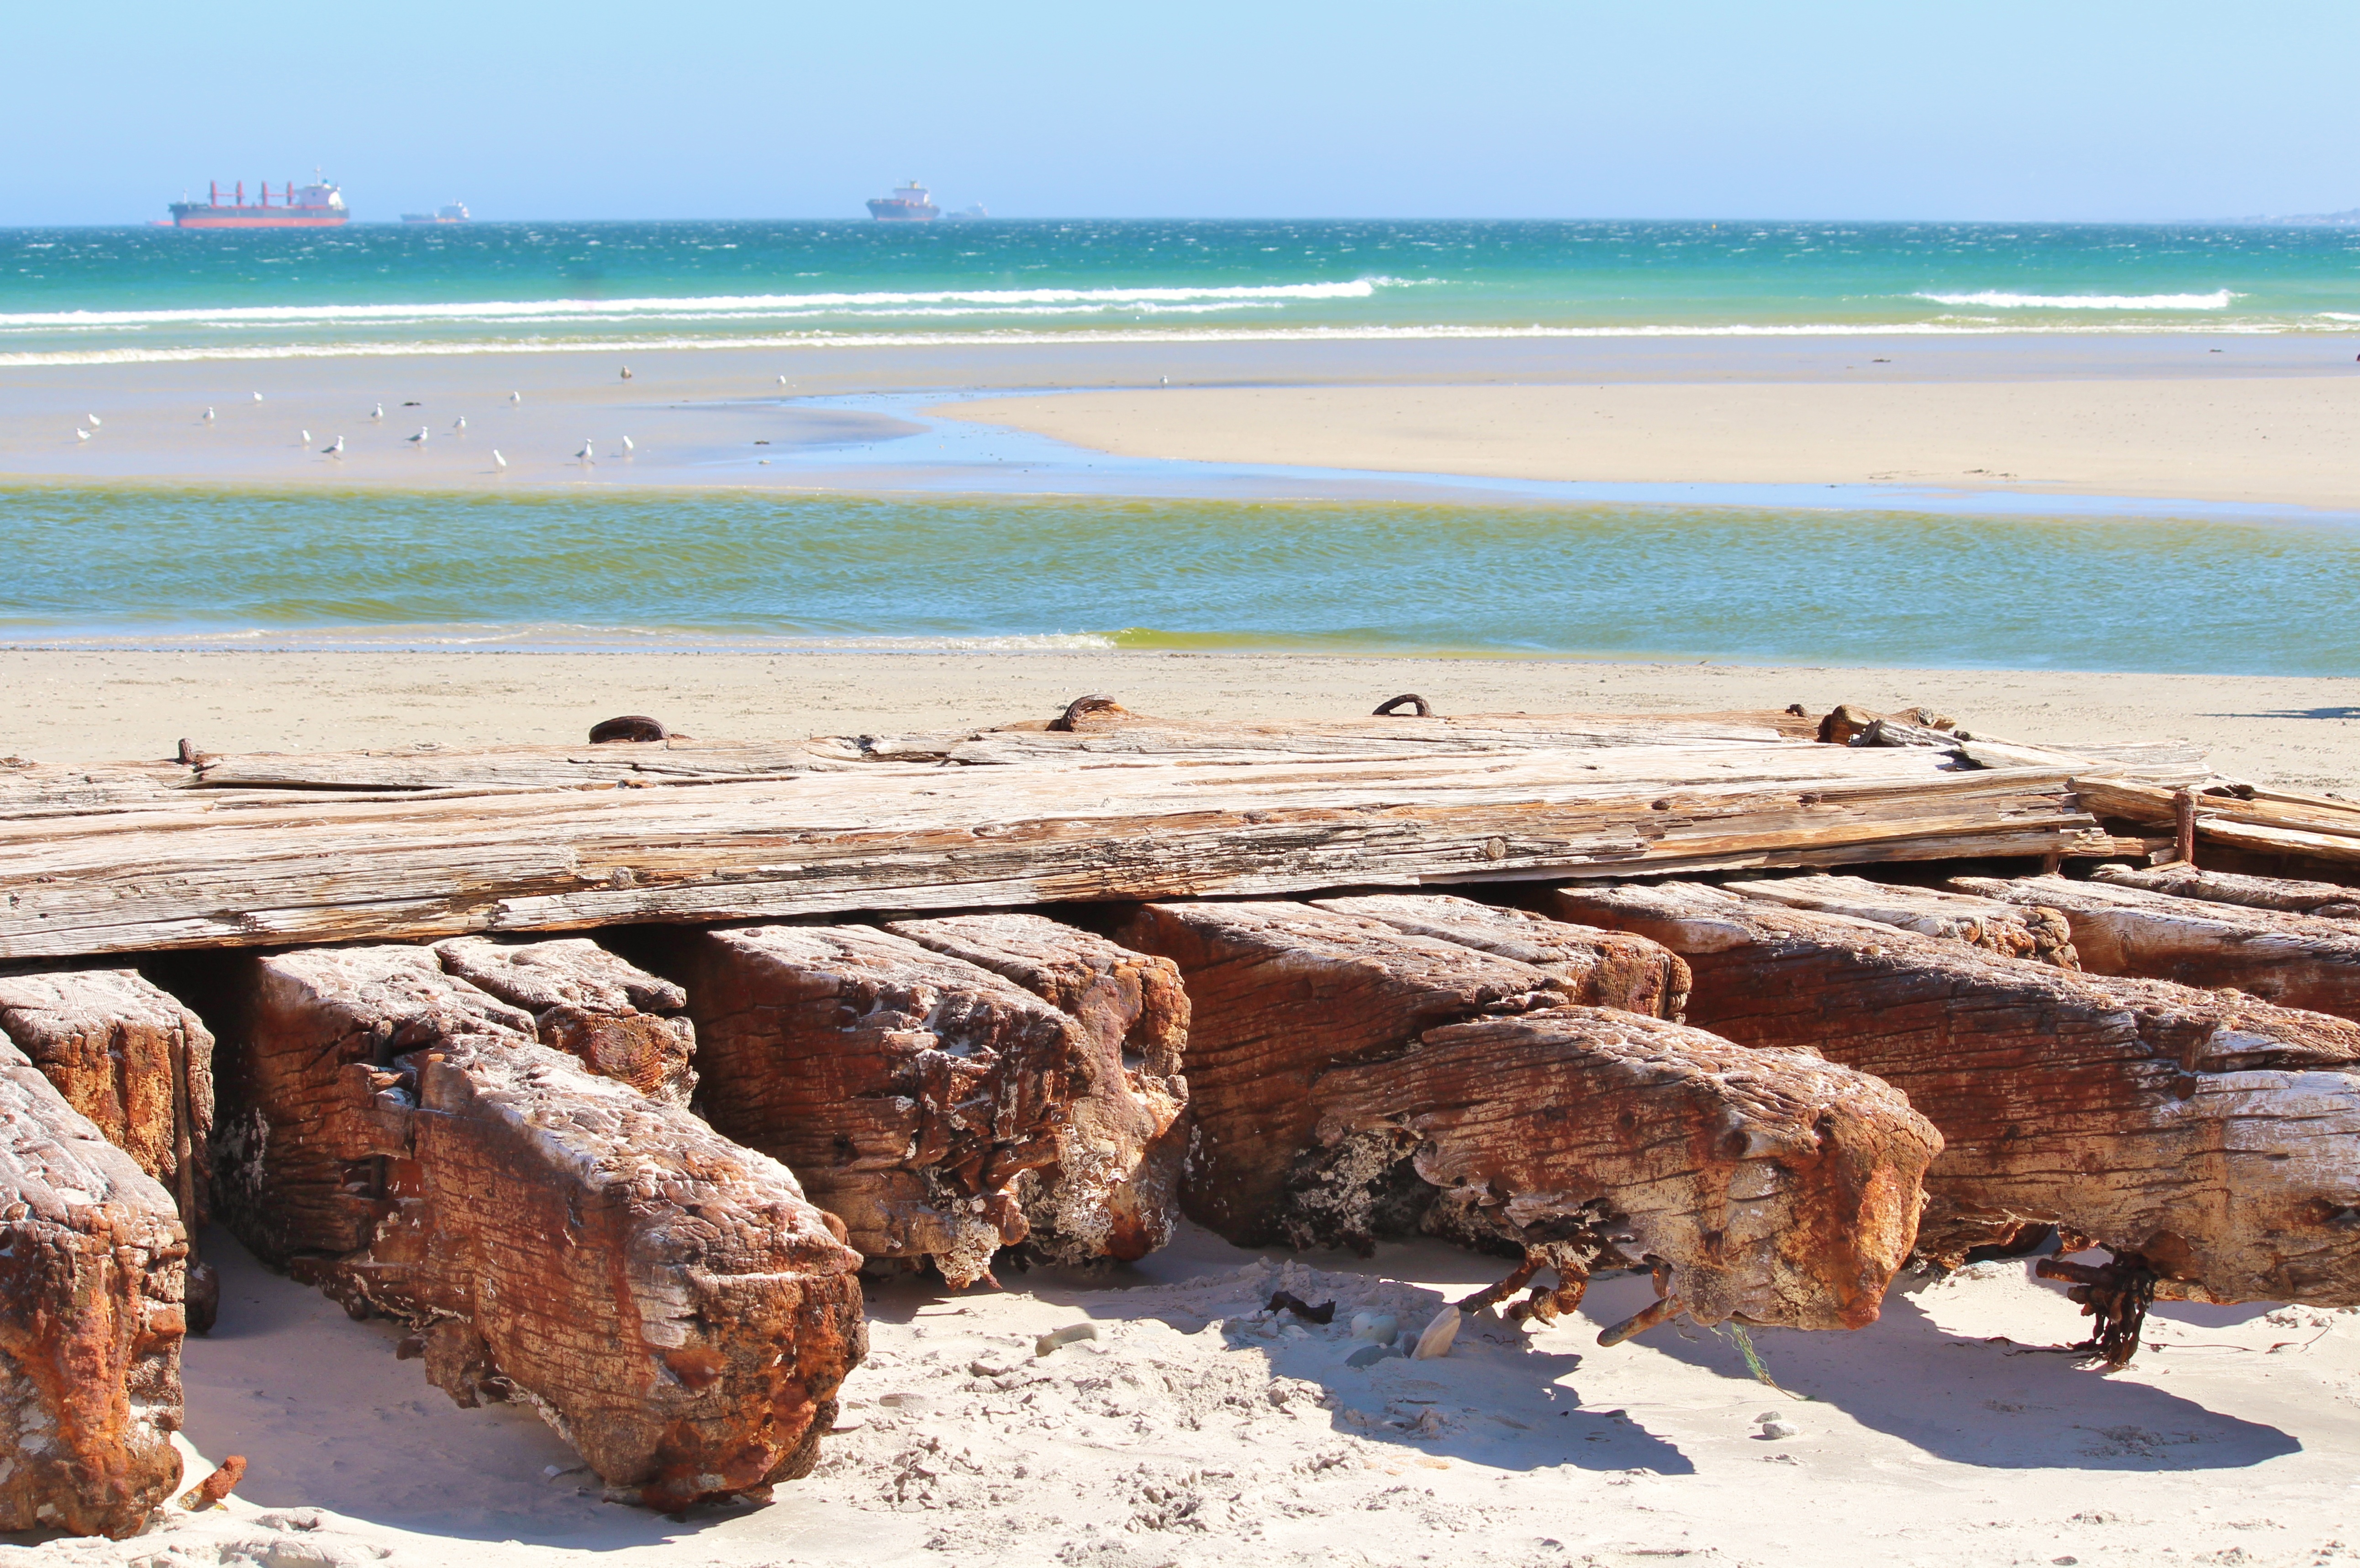
beach, sea, coast, sand, rock, ocean, wood, shore, wave, vacation, metal, bay, decay, terrain, material, body of water, weathered, rusted, wreck, cape